Florida State Road 39

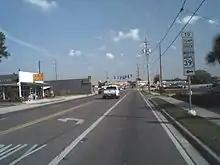
South end of the "temporary" truck route through downtown Plant City

State Road 39 begins at the SR 60 and County Road 39 in Hopewell. The road enters the Plant City Limits at Trapnell Road. An overhead sign gantry points to a truck detour as the road approaches West Alexander Street, although East Alexander Street continues as a four-lane divided highway toward Jim Johnson Road. It's at this intersection where SR 39 makes a left turn while James L. Redman Parkway continues as State Road 39A. The route continues west until it makes a curve between West Maki Road and Mud Lake Road just before passing by the Florida Heart Institute and running straight north.